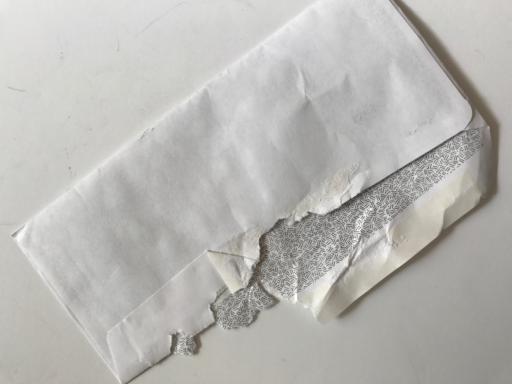
Waste category: paper